Les marins ne savent pas nager

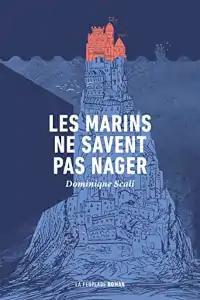
First edition cover

Les marins ne savent pas nager is a 2022 novel by Canadian writer Dominique Scali.